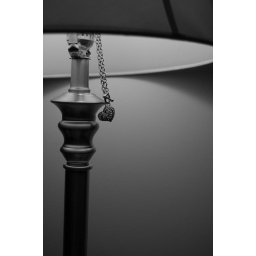
just a lamp on my desk in my dorm